Mikhail Vrubel

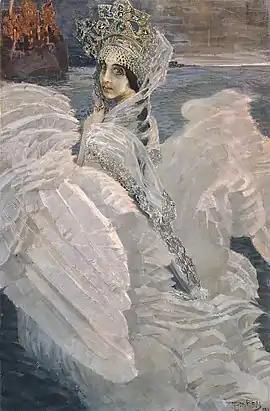
The Swan Princess, 1900. Stored at the Tretyakov gallery

Vrubel proposed to Nadezhda shortly after the first meeting. In one of his letters to Anna Vrubel, he mentioned that he would kill himself immediately if Nadezhda rejected his proposal. The meeting with the Zabela family did not go very well since her parents were confused with the age difference (he was 40 years old, and she was 28 years old). Even Nadezhda herself was familiar with the fact that "Vrubel drinks, is very erratic about money, wastes money, have an irregular and unstable income". Nevertheless, on July 28 they engaged in the Cathedral of the Exaltation of the Holy Cross in Geneva, Switzerland. The couple spent their honeymoon in a guesthouse in Lucerne. Then Vrubel continued his work on the panel for the Morozov's gothic cabinet. At the point of their engagement, Vrubel was utterly broke and even had to go from the station to Nadezhda's house by walk.